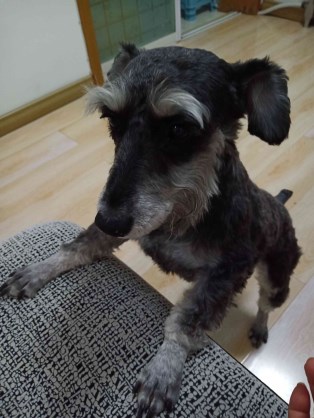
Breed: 2342-n000102-miniature_schnauzer